Kate Rickards

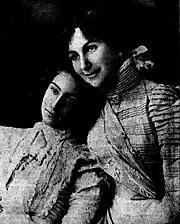
The Rickards's daughters, Noni and Madge, in 1901

Kate Rickards retired from the stage in 1894 but for several years worked as a costume designer for her husband's productions, including his first ventures into pantomime, "Jack the Giant-Killer, or Harlequin Fee Fi Fo Fum" and "King Arthur and the Knights of the Round Table". Harry Rickards died in 1911 while in England. His body was brought back to Sydney and buried in Waverley Cemetery. Kate was devoted to his memory and had a large marble memorial built on the grave designed by the sculptor James White. It was White's last large-scale work. She also commissioned four marble busts of Harry from White. One was placed in his memorial, one in the family home, and the remaining two in the foyers of the Tivoli theatres in Sydney and Melbourne. After Harry's death, she became an active benefactor of the Crown Street Women's Hospital and numerous animal welfare charities. She also continued the family's tradition of hosting an annual Christmas dinner for the poor in the Sydney Town Hall.